Freddie Ljungberg

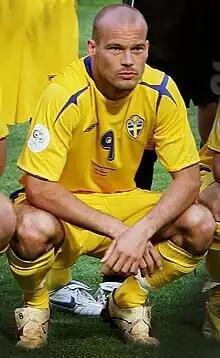
Ljungberg representing Sweden at the 2006 FIFA World Cup

Prior to the finals, the team doctor Magnus Forssblad prohibited Ljungberg from participating in full-blown training between matches to protect his injured foot. His right foot was swollen due to fluid building up inside his ankle joint. Ljungberg sat out the warm-up games against Finland and Chile at Sweden's base in Bremen. Despite being advised to take time off, Ljungberg insisted on playing in the cup to help Sweden win.